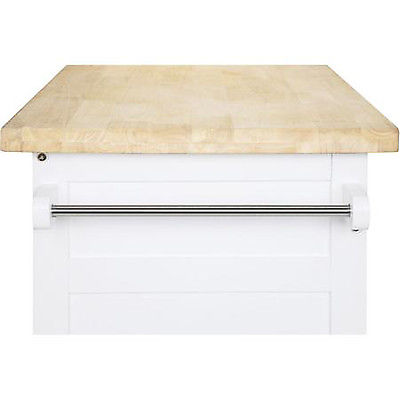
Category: cabinet